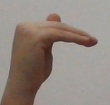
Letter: khaa